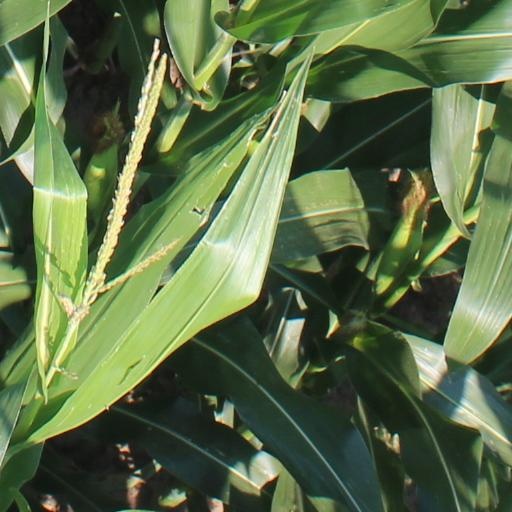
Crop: maize; corn